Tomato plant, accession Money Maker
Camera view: vertical (180 deg); turntable rotation: 270 degrees
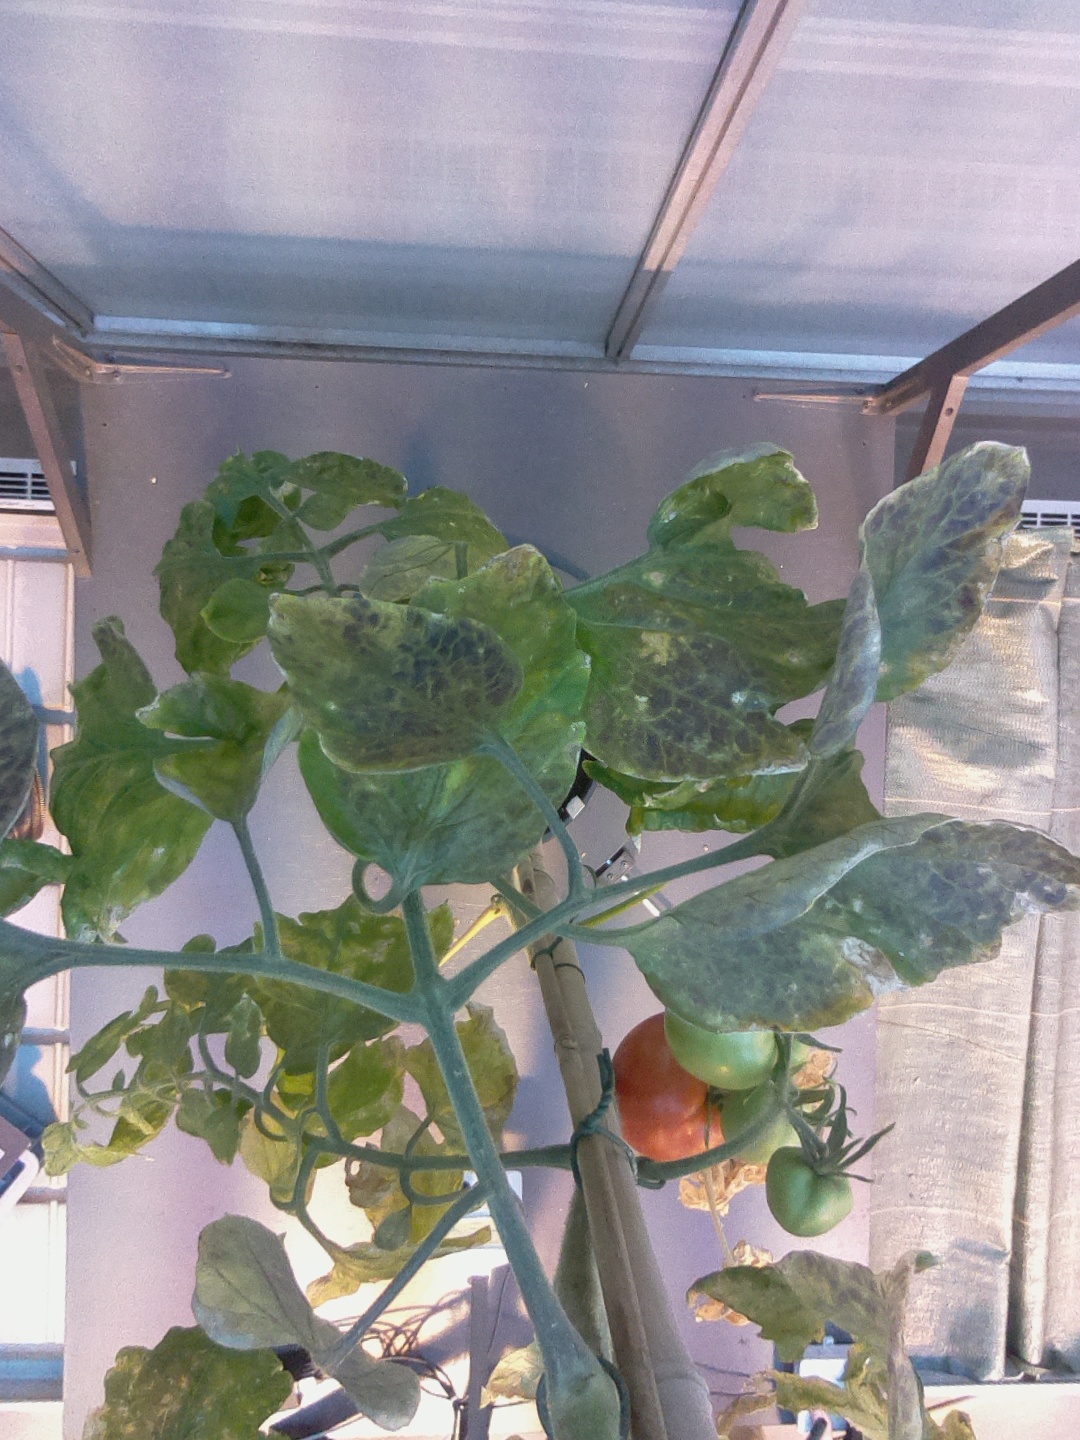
BBCH growth stage 81: 10%-20% of fruits show typical fully ripe color